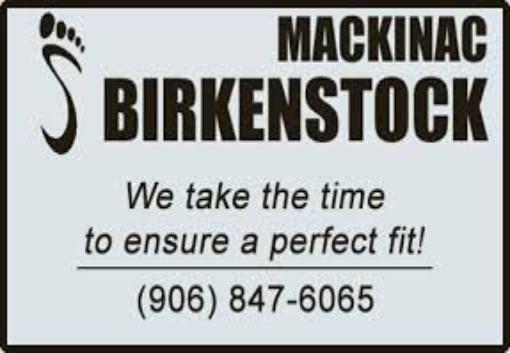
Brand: Birkenstock
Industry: Clothes